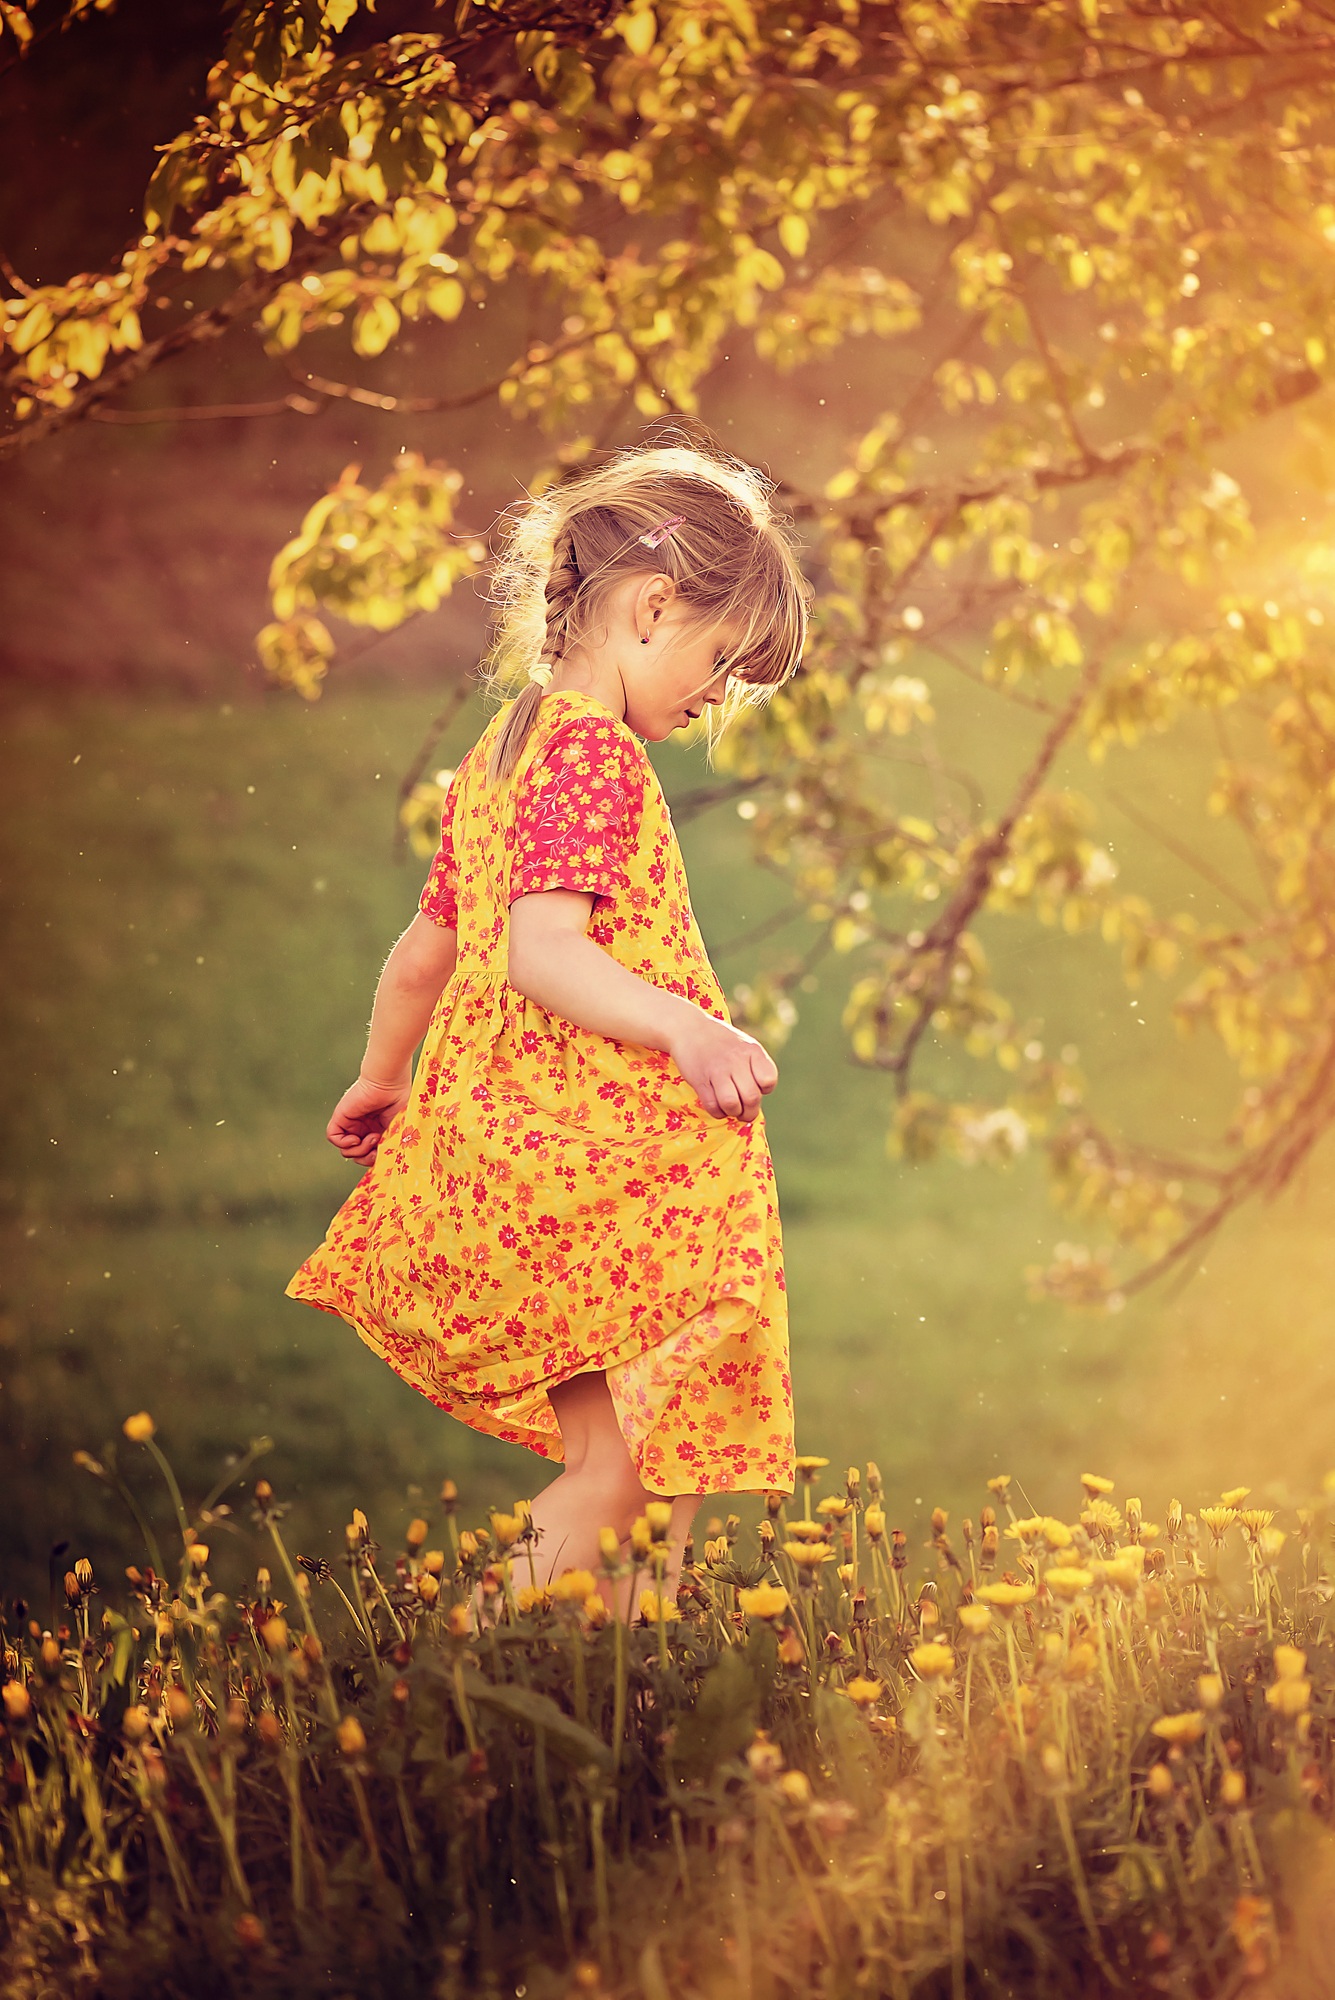
nature, person, plant, girl, sunlight, leaf, flower, portrait, spring, color, autumn, romance, child, human, yellow, lighting, season, dress, beauty, out, country life, evening light